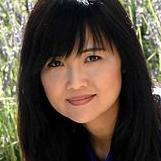
Age: 46